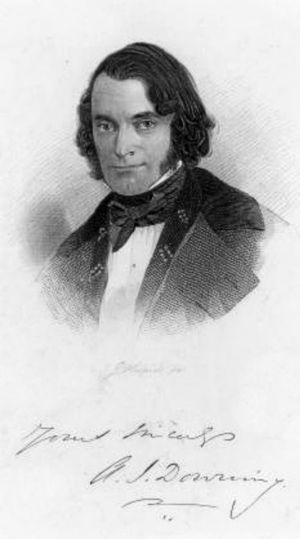
Andrew Jackson Downing
Andrew Jackson Downing var forfatter og regnes desuden som den første amerikanske landskabsarkitekt. Han var en fremtrædende fortaler for den gotiske stil i USA kaldet Carpenter Gothic.